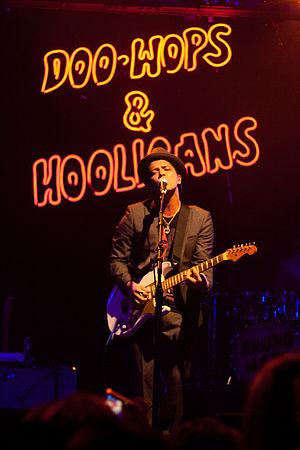
Bruno Mars Live: The Doo-Wops & Hooligans Tour est la première tournée internationale du chanteur, auteur et compositeur Bruno Mars. Elle débute le 16 novembre 2010 à San Francisco et se termine le 28 janvier 2012 au Brésil à Florianópolis. Elle passe par l'Amérique du Nord, l'Europe, l'Asie, l'Océanie, et l'Amérique du Sud ; en France, elle inclut des prestations à La Cigale, à l'Olympia, au Zénith de Paris et à Nantes. Elle promeut son premier album Doo-Wops & Hooligans sorti le 4 octobre 2010.